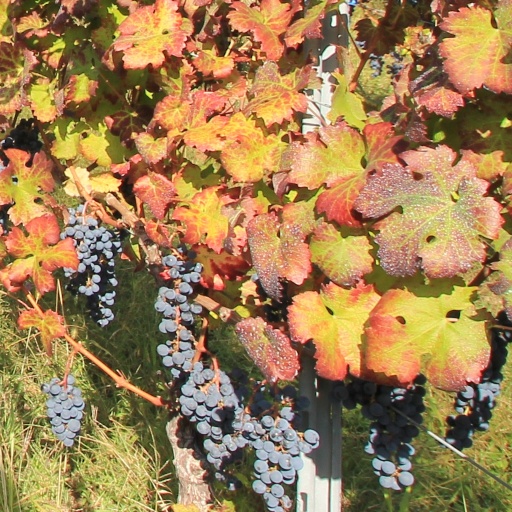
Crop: grape